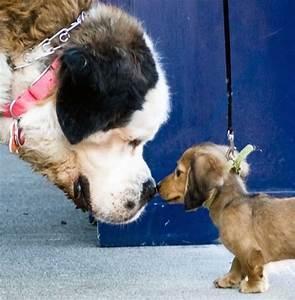
dog